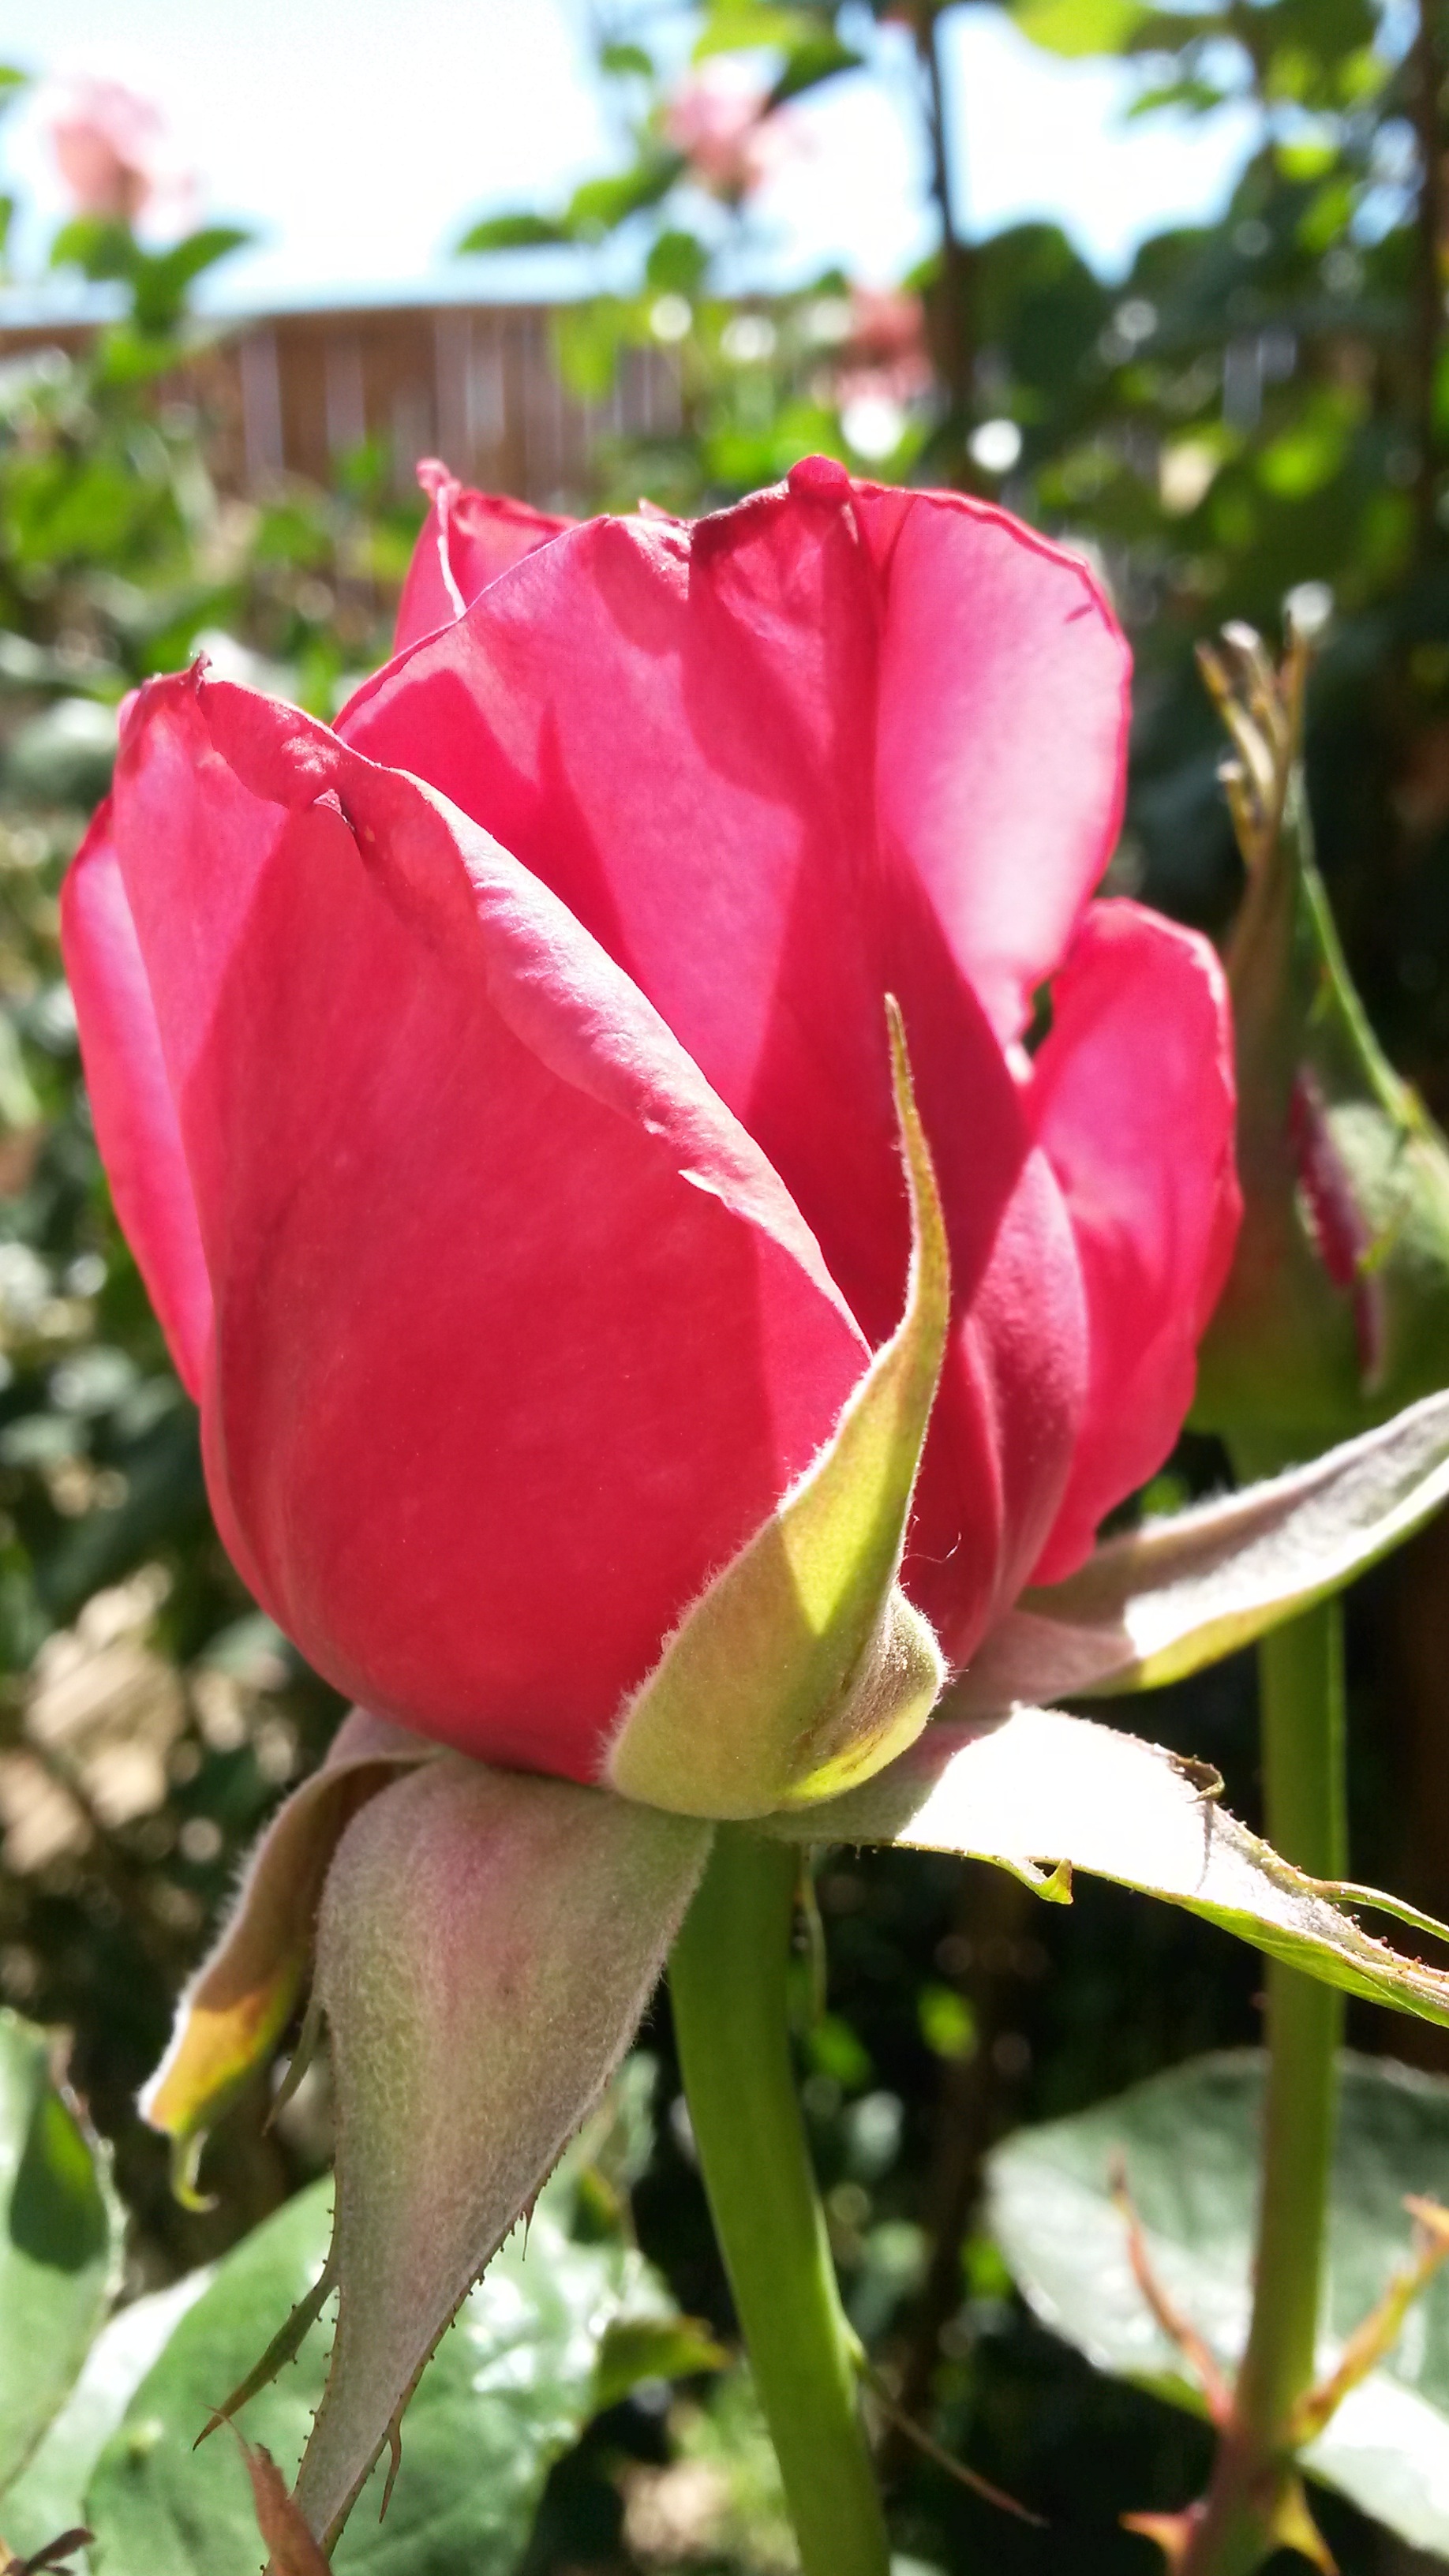
nature, blossom, plant, sky, flower, petal, summer, rose, spring, green, botany, garden, pink, flora, pink rose, flowering plant, garden roses, rose family, land plant